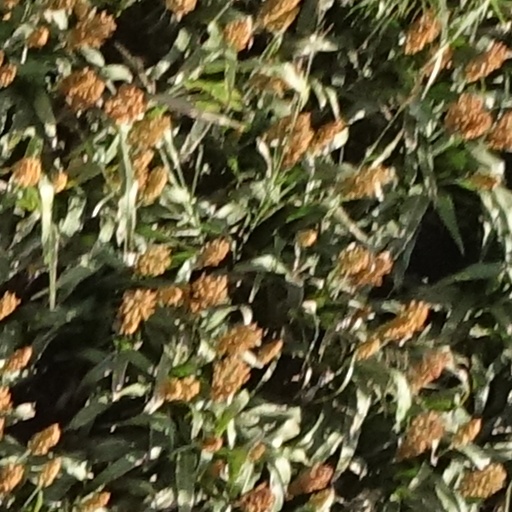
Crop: sorghum